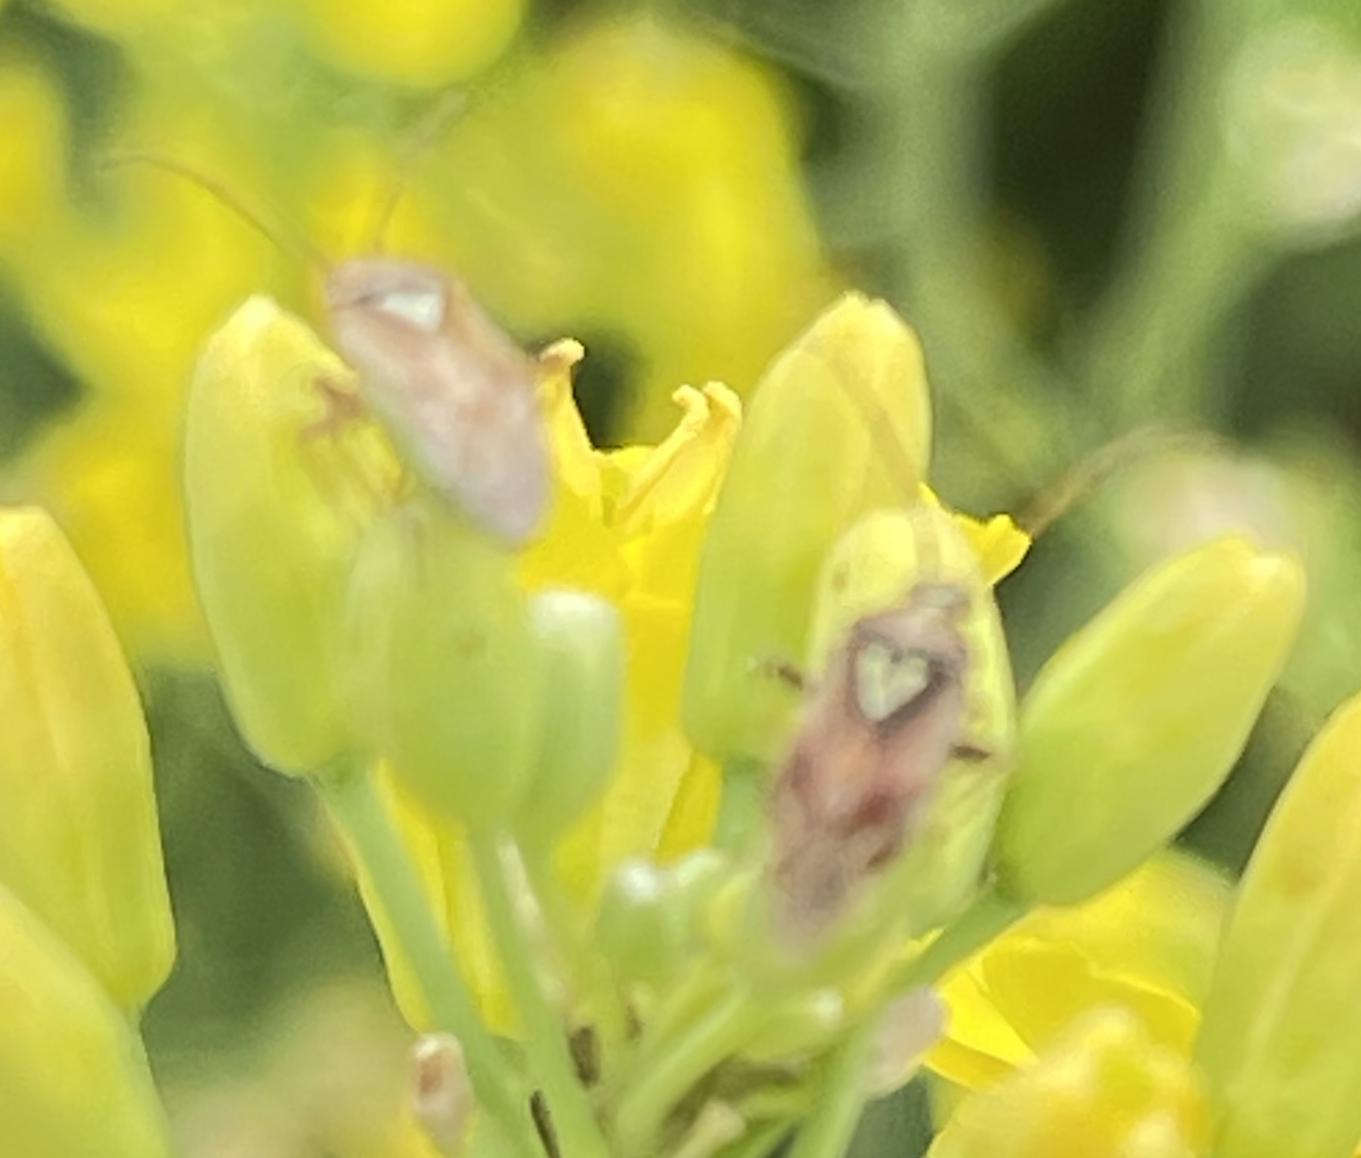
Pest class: lygus_bug